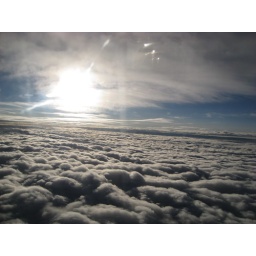
From a plane over the Atlantic Ocean, flying from Newark to Dublin.